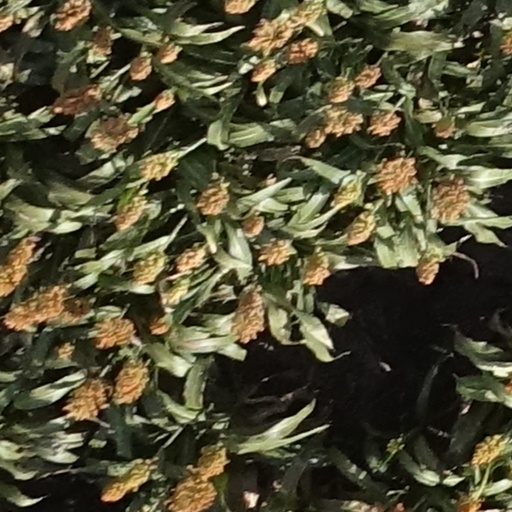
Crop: sorghum